List of tunnels in New Zealand

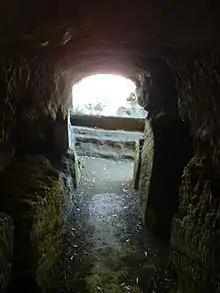
North Head Tunnel System under the South Battery area, Devonport, Auckland, 2006

This is a list of railway, road, and waterway tunnels, including hydroelectric intakes and tailraces and gun battery tunnels, in New Zealand. It includes artificial chambers but excludes New Zealand caves and New Zealand mines.